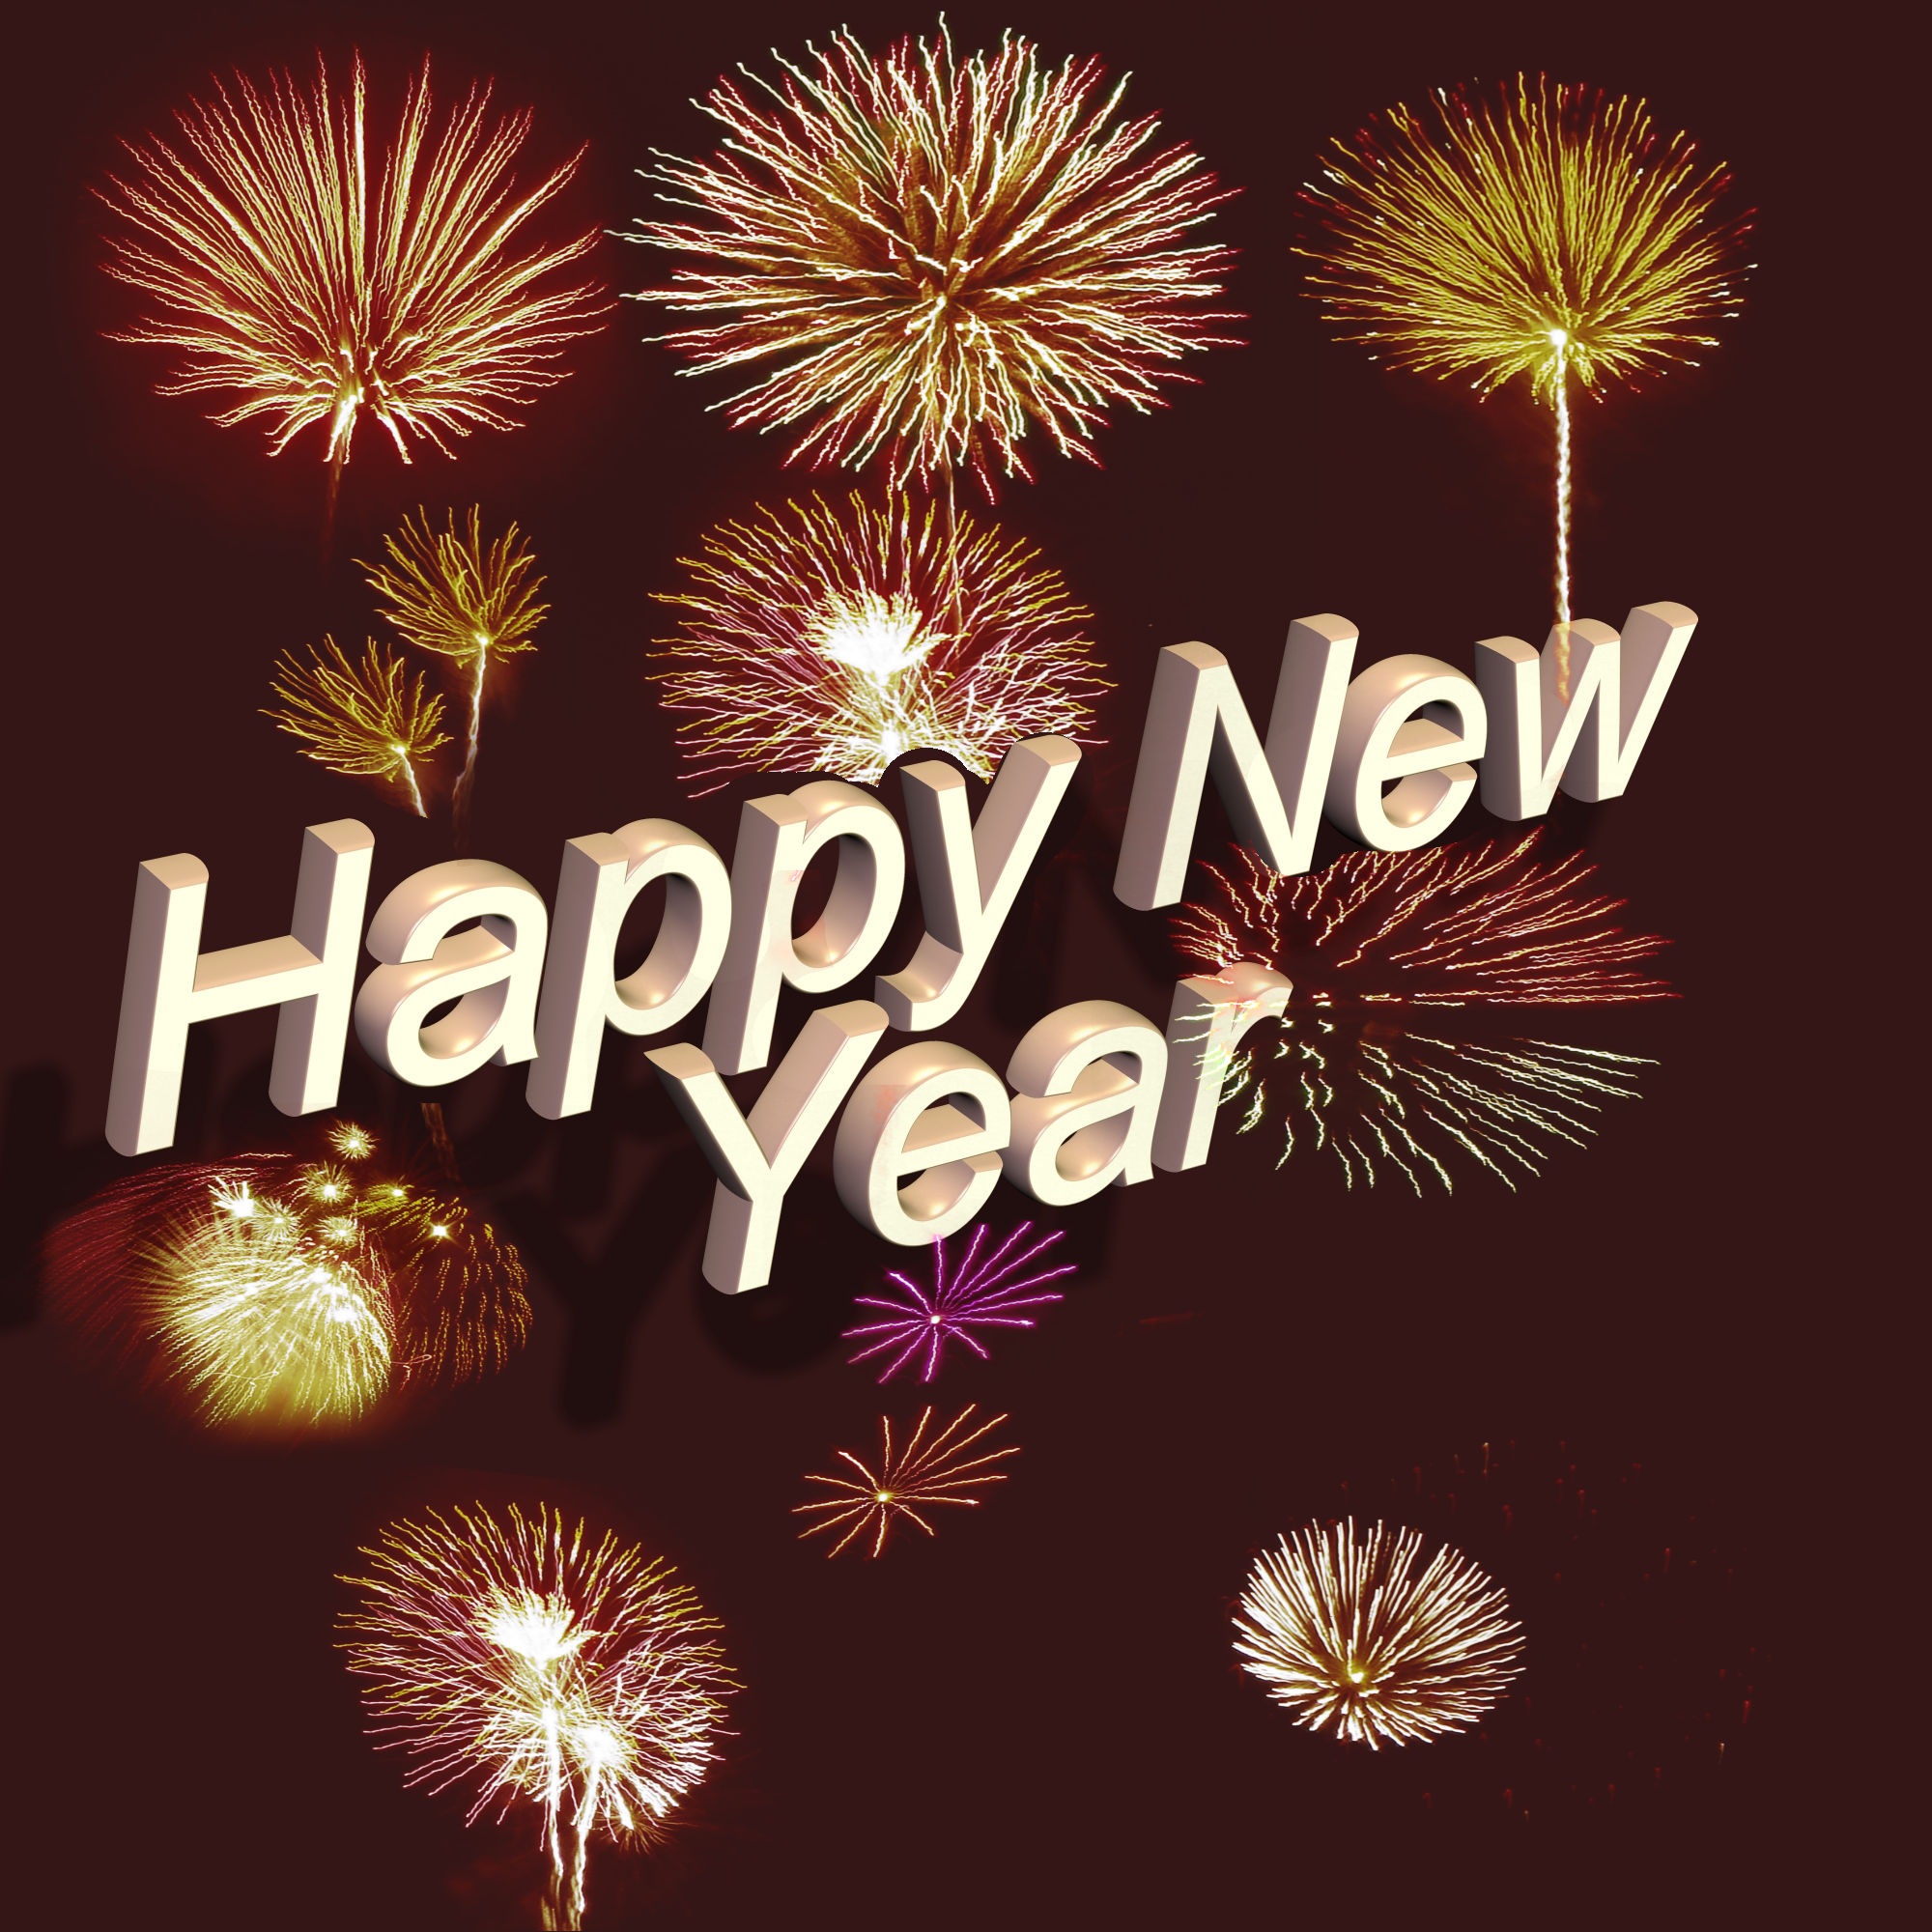
recreation, holiday, new year, font, fireworks, illustration, text, year, event, lettering, sylvester, new year's eve, new year's day, new beginning, annual financial statements, happy new year, turn of the year, outdoor recreation